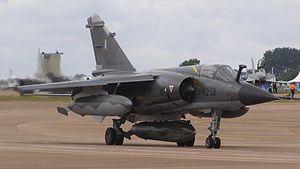
L'escadron de drones 1/33 Belfort, créé en 2010, est le premier escadron de drones militaires de l'Armée française.